Santa Monica Studio

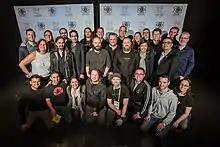
The Santa Monica Studio at the 2019 Game Developers Choice Awards

Santa Monica Studio is an American video game developer of Sony Interactive Entertainment based in Los Angeles. It is best known for developing the "God of War" series. The studio was founded in 1999 by Allan Becker and was located in Santa Monica, California, until relocating to Playa Vista in 2014.